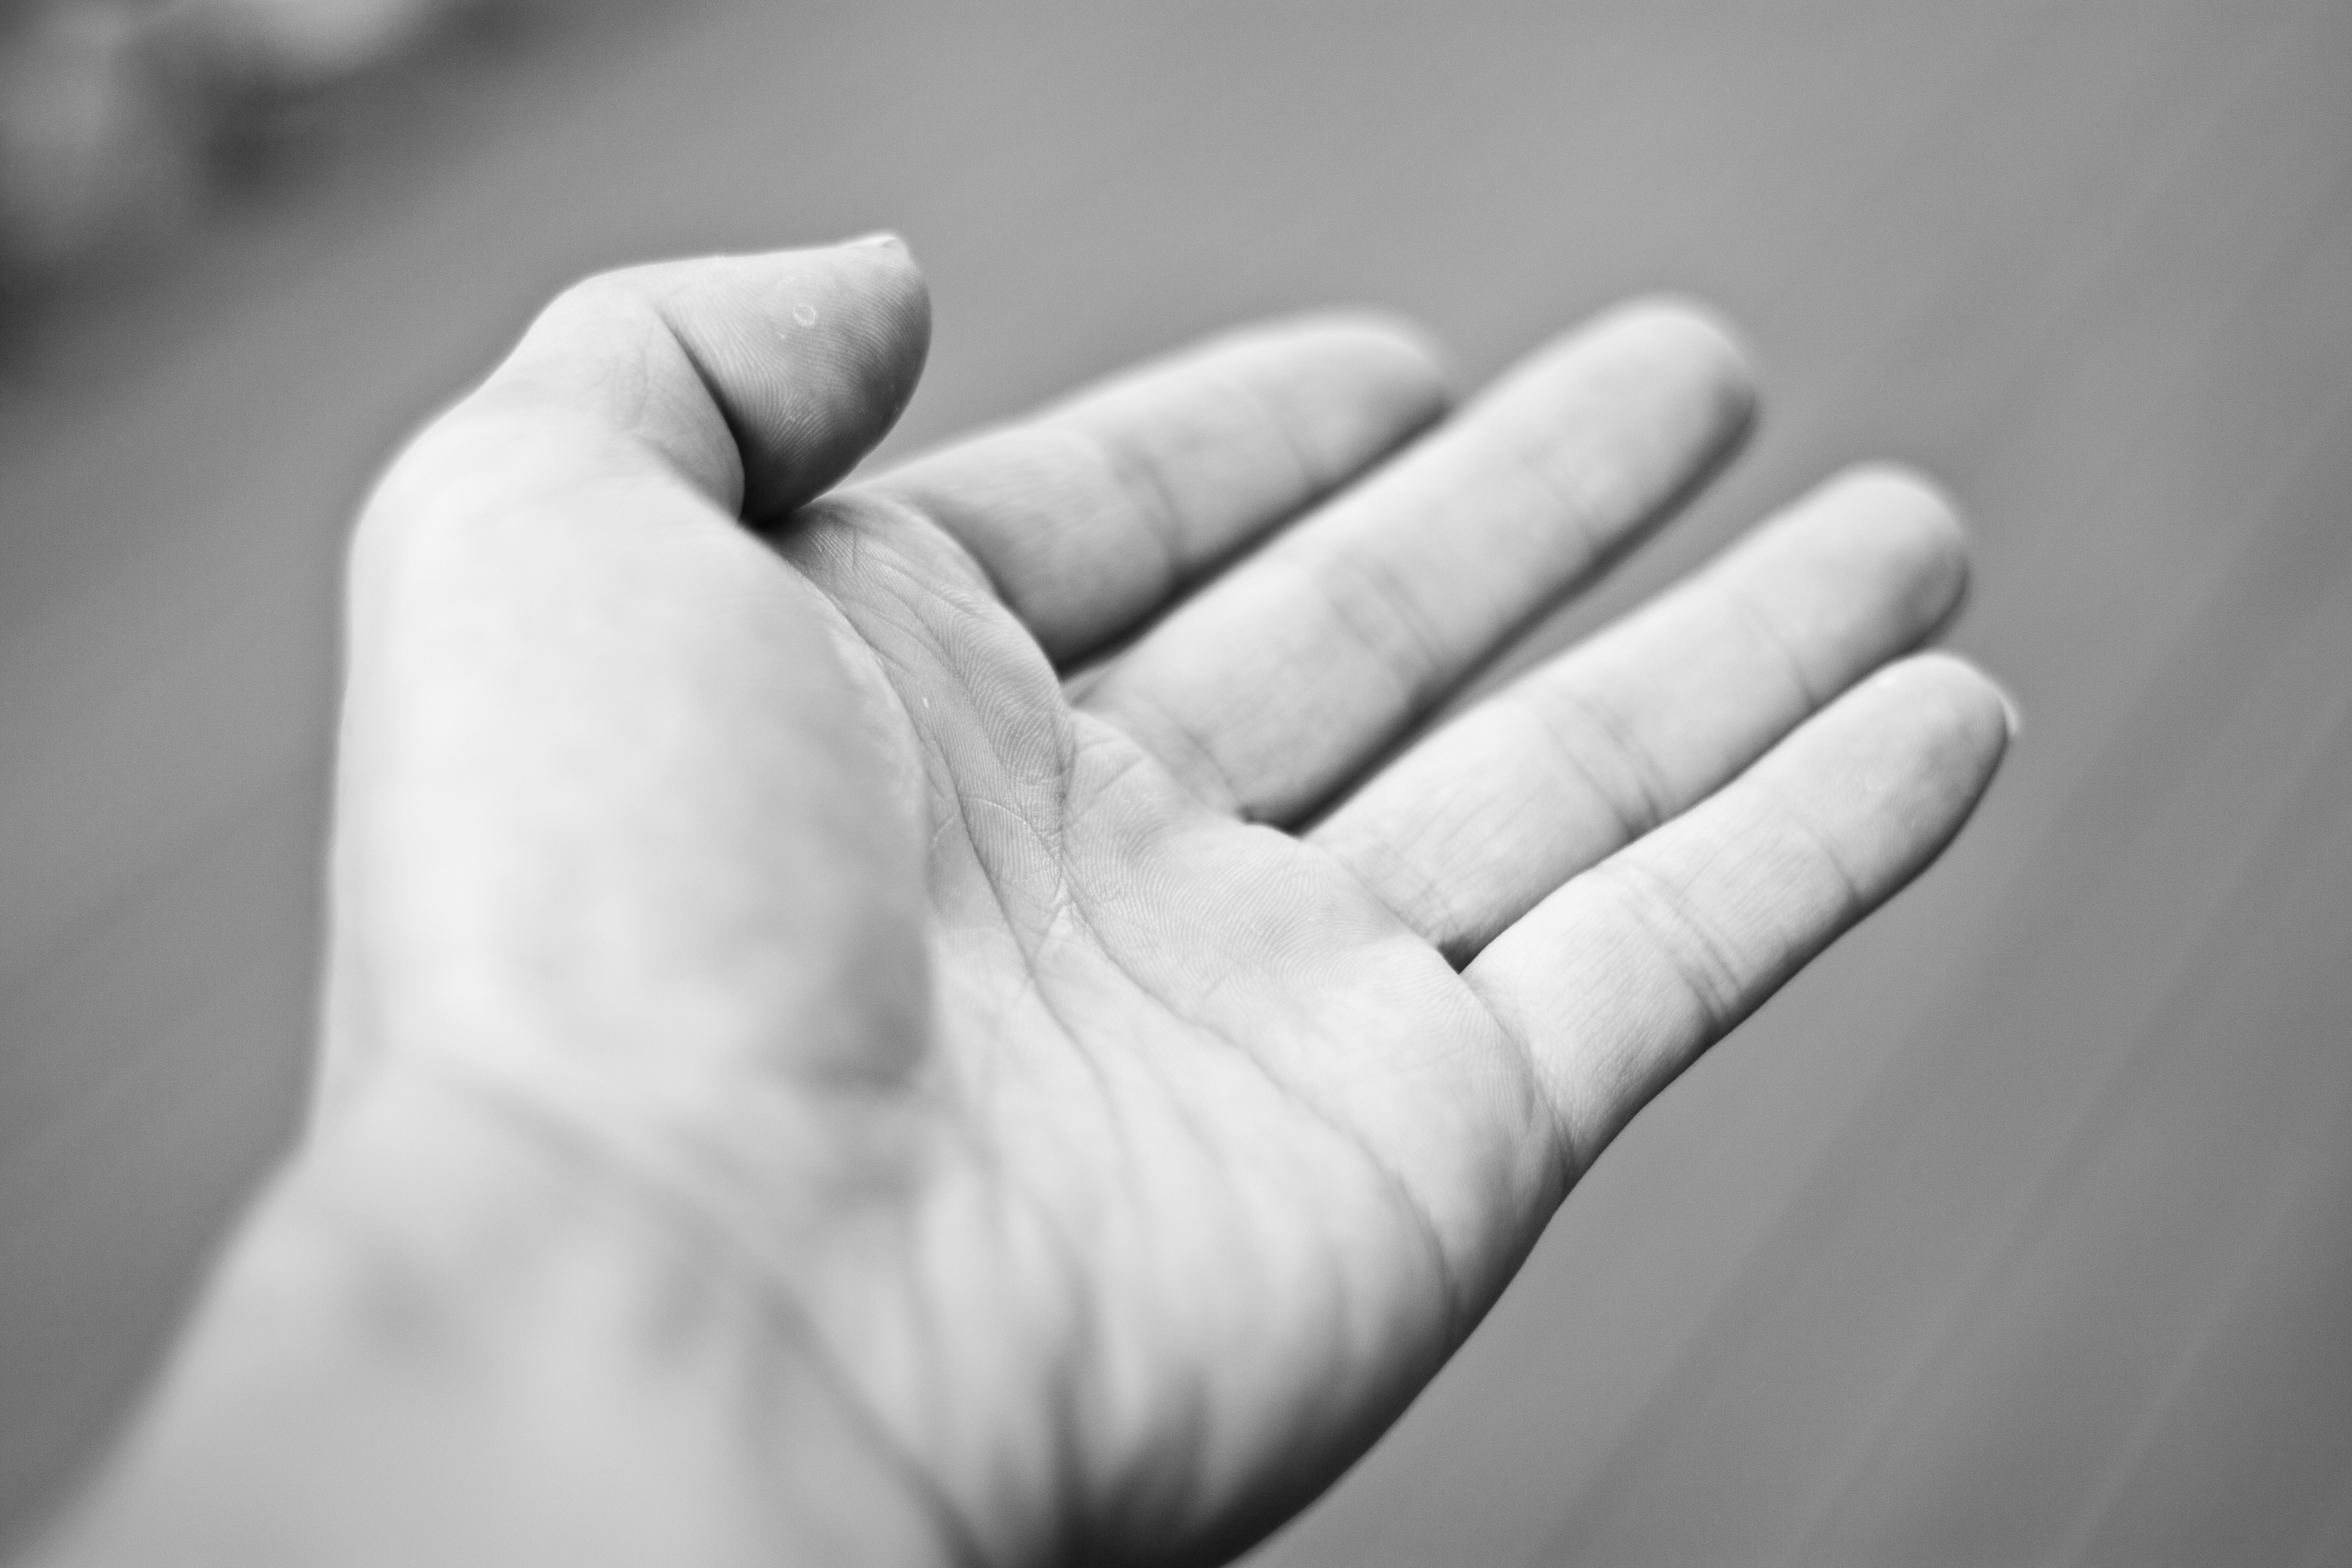
hand, black and white, white, photography, finger, monochrome, arm, holding hands, close up, no, five, emotion, interaction, sense, monochrome photography, human action, wu